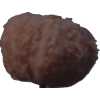
Label: orange_peeled